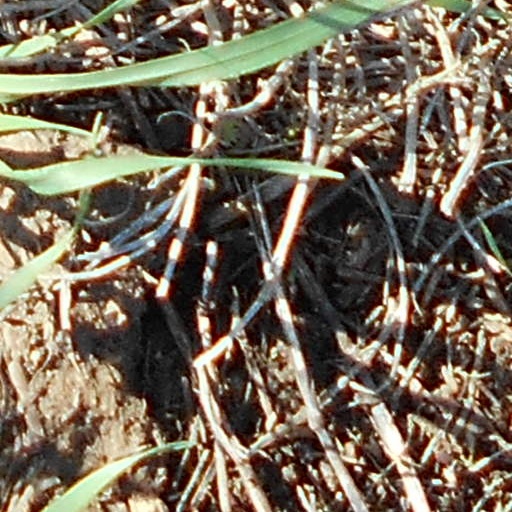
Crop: wheat